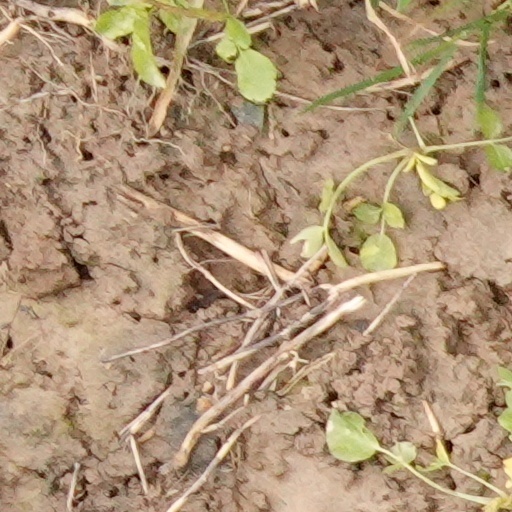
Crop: wheat